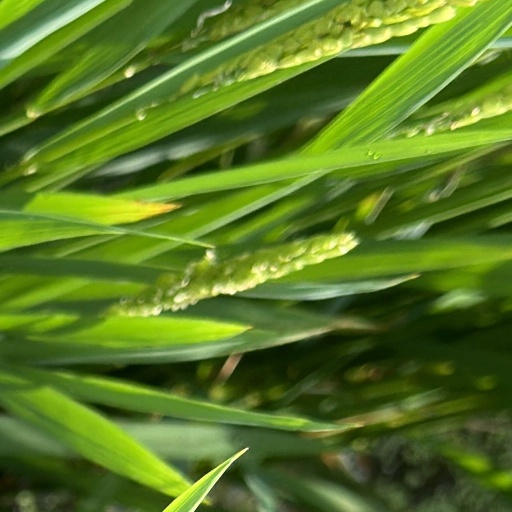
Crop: rice